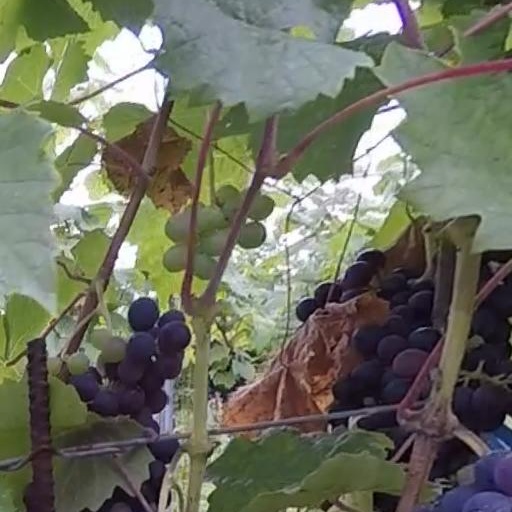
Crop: grape